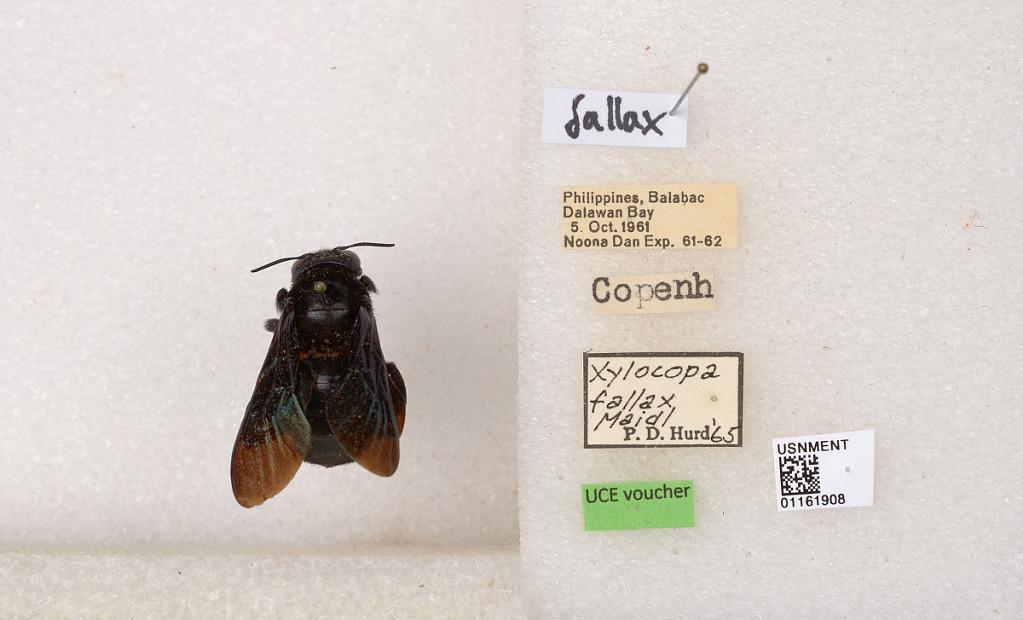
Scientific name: Xylocopa (Biluna) fallax Maidl
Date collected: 1961-10-5
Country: Philippines
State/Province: Mimaropa
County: Palawan
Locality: Balabac, Dalawan Bay
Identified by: Hurd, P. D.